S-300 missile system

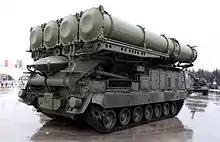
S-300V (SA-12A Gladiator)

The S-300V, starting with the 9M83 missile, entered service in 1983, and it was fully integrated in 1988.